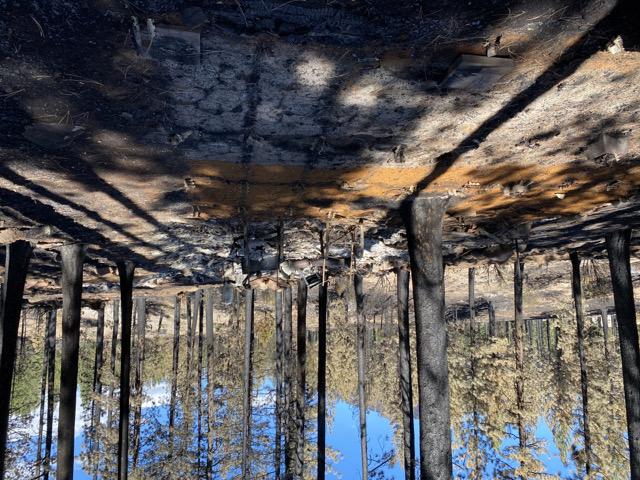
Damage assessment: destroyed